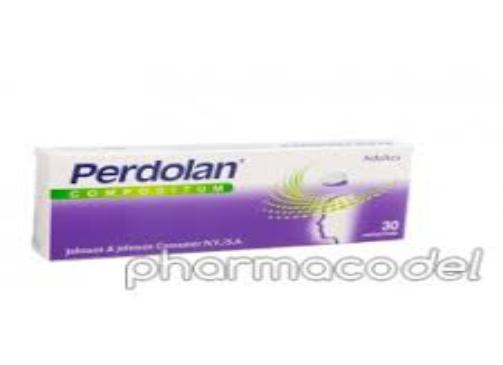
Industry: Medical